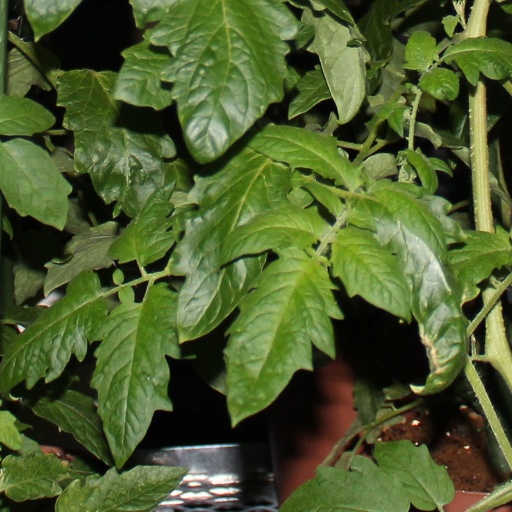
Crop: tomato